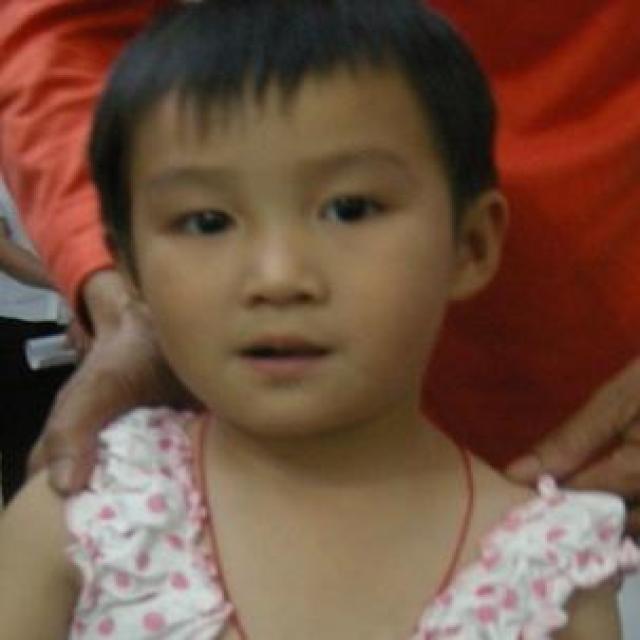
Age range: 0-12